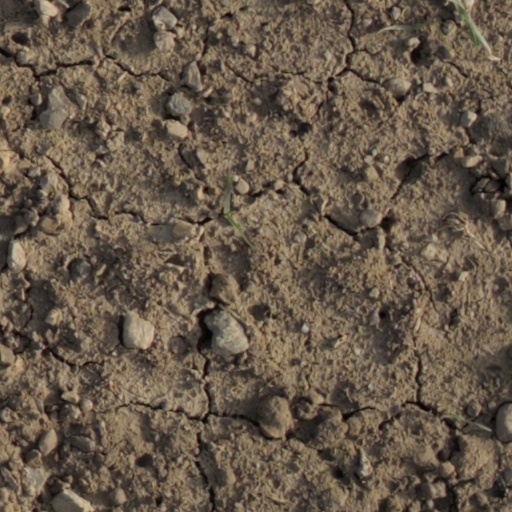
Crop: wheat